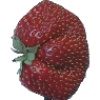
Label: strawberry_wedge